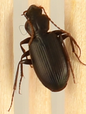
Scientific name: Calathus advena
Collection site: Niwot Ridge NEON (NIWO), plot NIWO_009